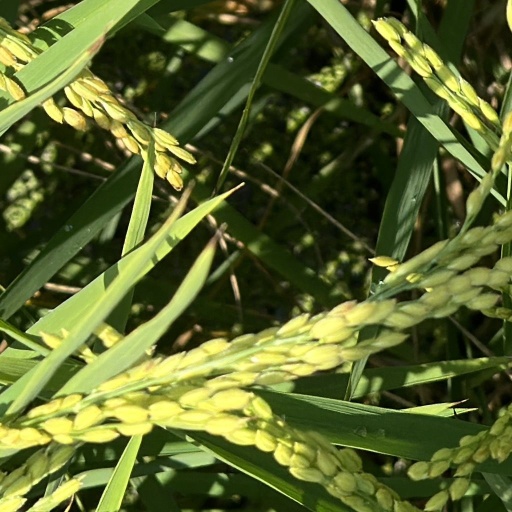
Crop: rice